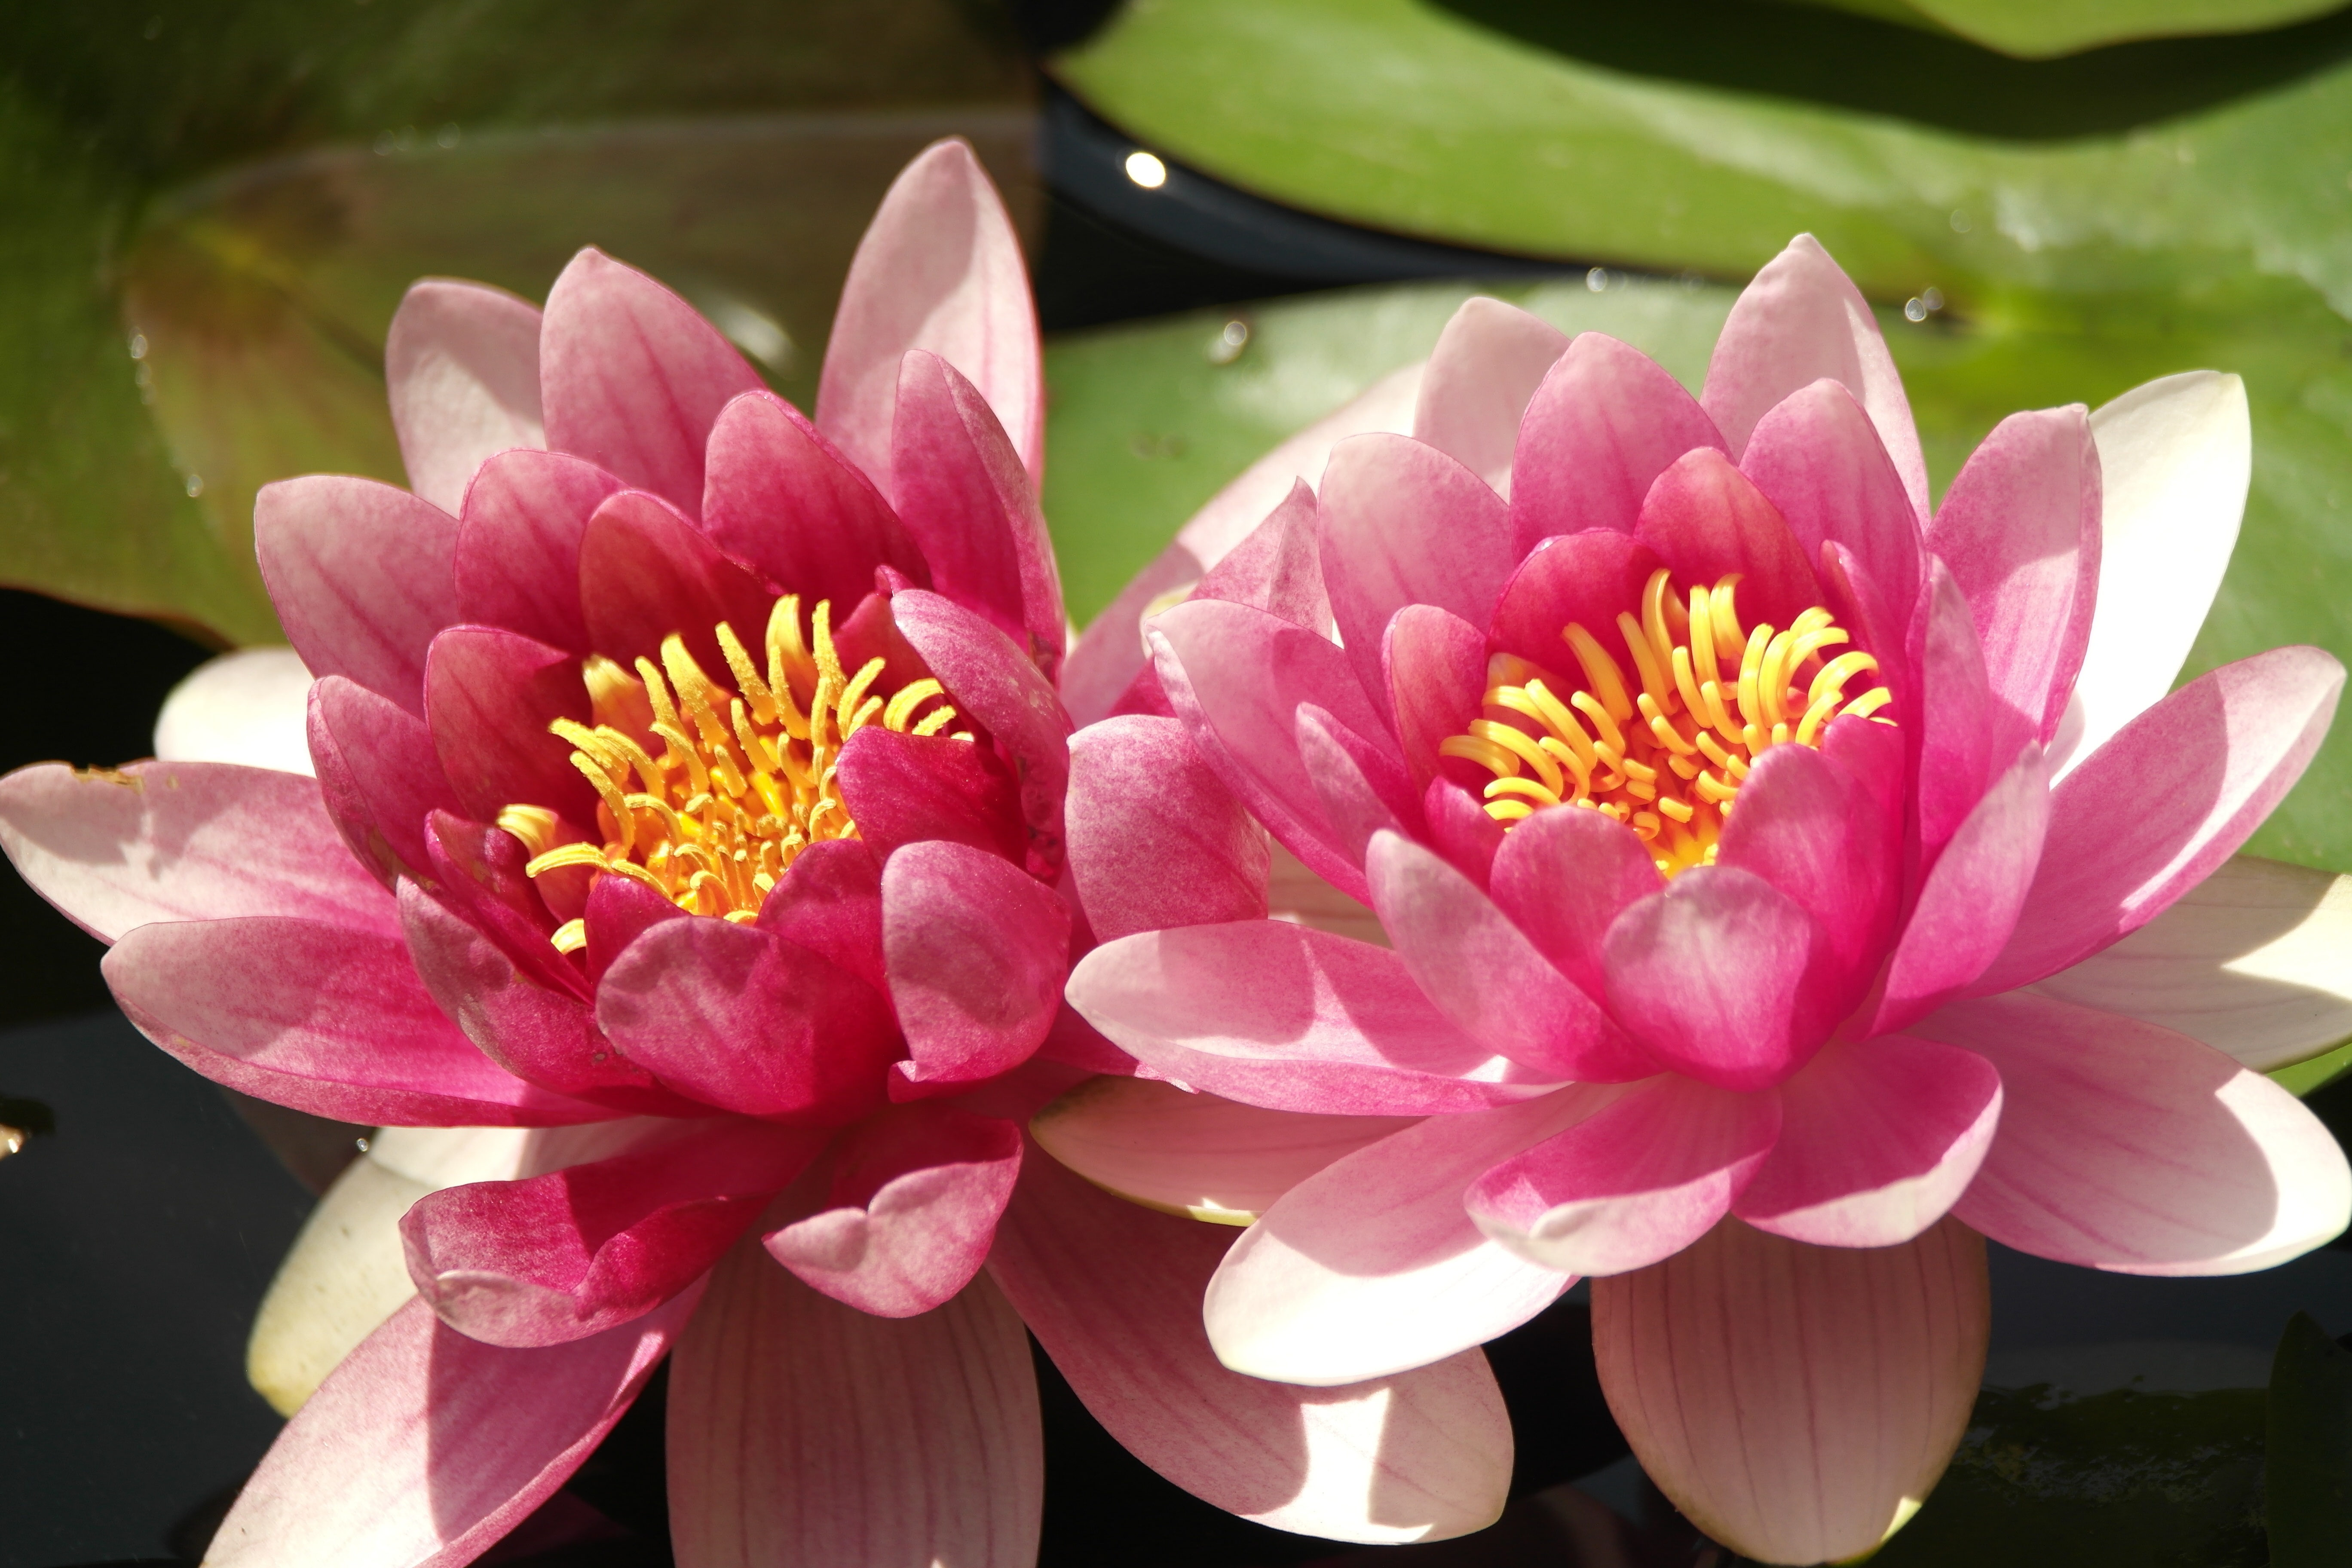
blossom, plant, flower, petal, bloom, pond, botany, garden, pink, sacred lotus, aquatic plant, flora, water lily, lotus, water lilies, floristry, macro photography, pink petals, flowering plant, daisy family, city car, land plant, lotus family, proteales